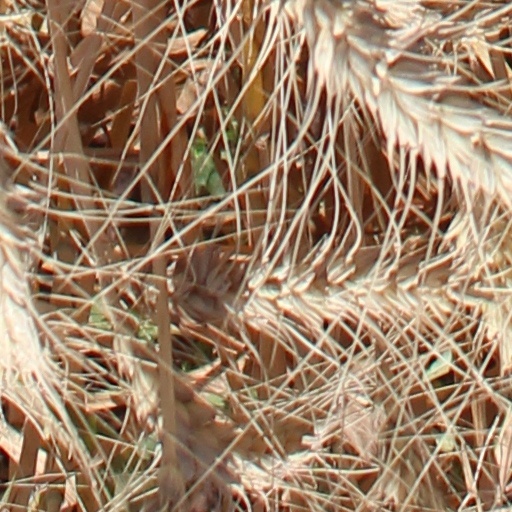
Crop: wheat